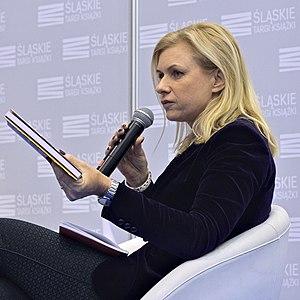
Sonia Draga, née le 31 octobre 1967 à Katowice, est une femme chef d’entreprise polonaise, notamment patronne d’une maison d’édition qui porte son nom. Elle est également traductrice, photographe et auteur.